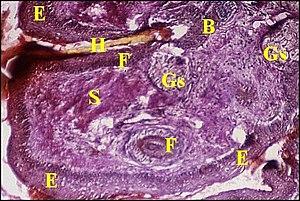
Poils et glandes sébacées hétérotopiques dans l'oreille moyenne.
L’hétérotopie, parfois appelée choristome, est un terme médical désignant une anomalie congénitale de la situation d'un organe ou d'un tissu qui se retrouve à un endroit du corps où il ne devrait pas se trouver normalement.